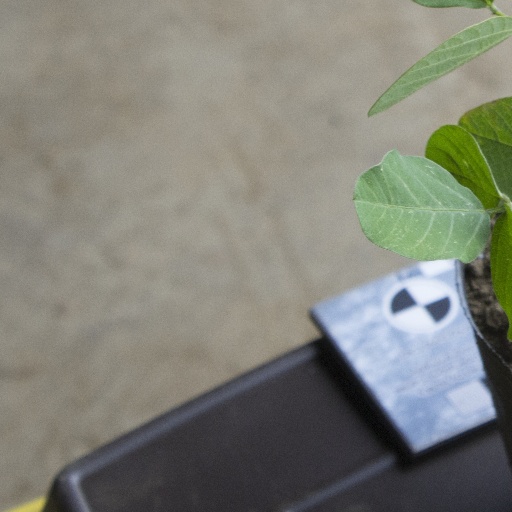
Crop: soybean